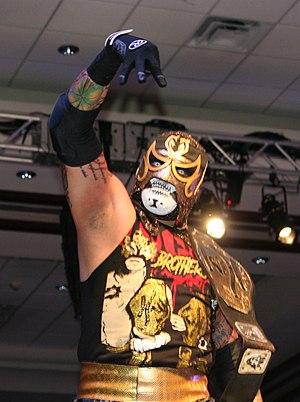
Pentagon Jr. avec la ceinture de champion du monde par équipes de la Pro Wrestling Guerrilla.
Pentagón Jr est un catcheur mexicain qui est connu pour son travail à la Asistencia Asesoría y Administración.